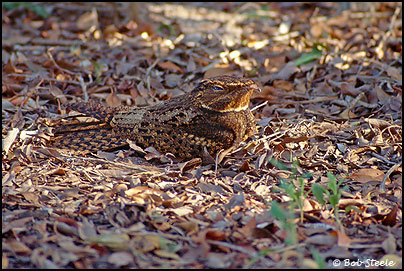
this is a speckled brown bird with a sharp, hooked bill.
this bird is completely brown and has a very short beak.
a small bird that is mostly brown but also has speckles of black, gold, and cream covering its entire body.
bird with small beak, and black eye, pinkish brown tarsus and feet, and the head is proportional to its bodybrown, black and burnt orange bird with a small beat and wide head.
a small brown bird, spotted with lighter brown patches, yellow eyebrows, and a short bill.
this bird has wings that are brown and has a small bill
this brown bird has textures to it to blend into the leaves on the ground.
this bird has brown feathers with a small flat head.
this bird has a brown crown, brown primaries, and a brown belly.
Species: Chuck Will Widow